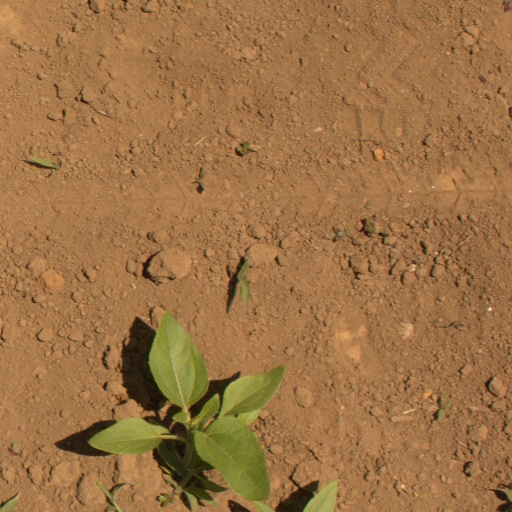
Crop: Jerusalem artichoke